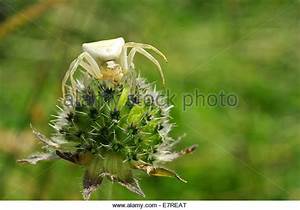
Label: spider